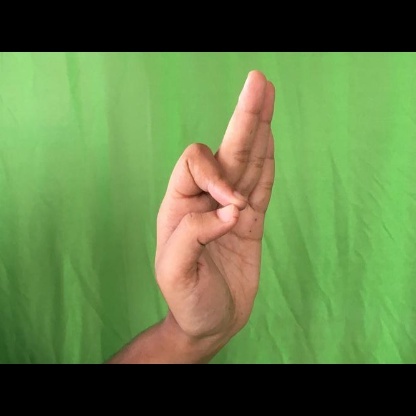
Mudra: Aralam